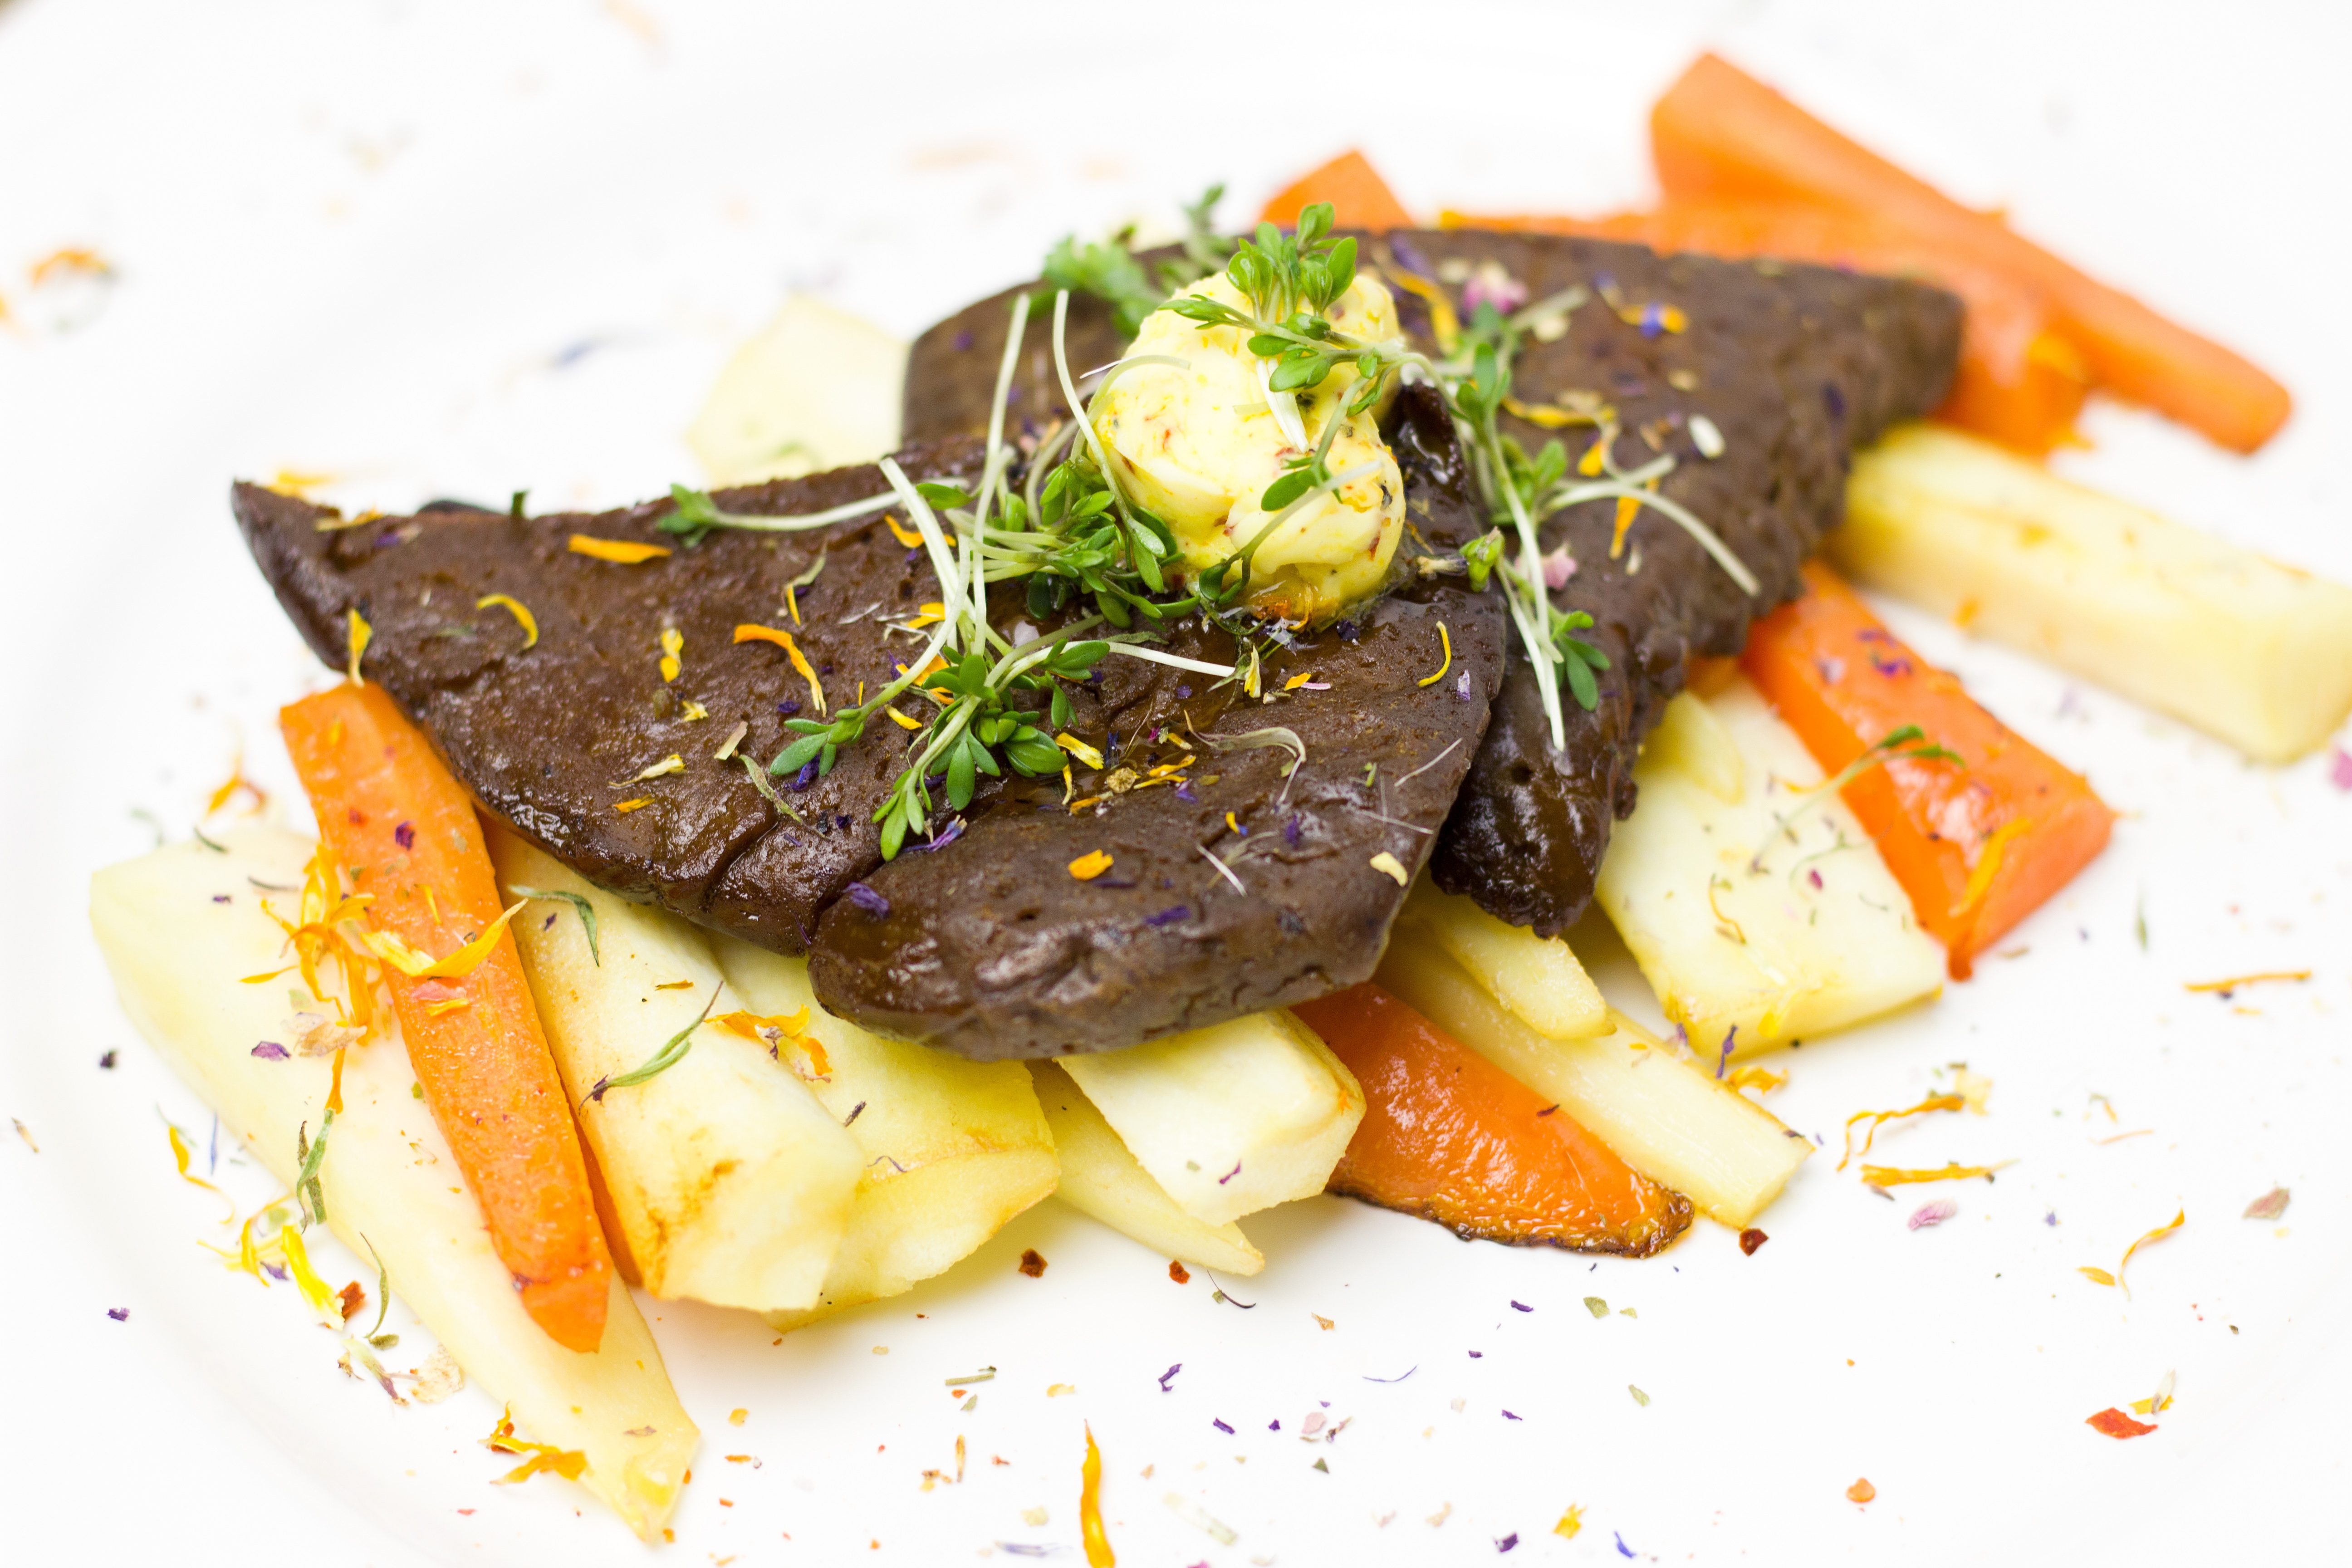
dish, food, produce, vegetable, plate, healthy, eat, meat, cuisine, delicious, carrot, steak, cook, flowers, butter, vegetables, vegan, vegetarian, court, vegetarian food, meatless, herbs, root vegetables, schnitzel, seitan